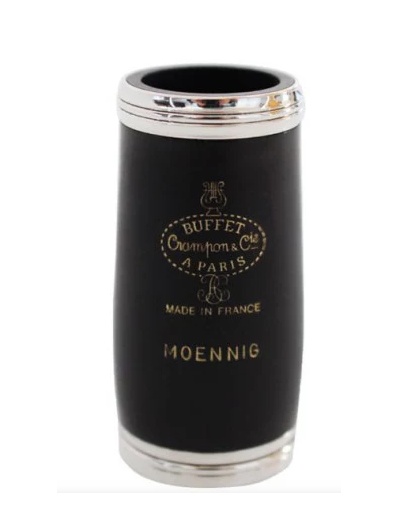
Buffet Moennig Prestige R13 Bb/A Clarinet Barrels
Brand: Buffet
The Moennig barrel is the most popular barrel used. Mr. Moennig's special tapered design improves the intonation of every clarinet. Barrel for Bb/A clarinets Unstained for Prestige R13 Bb clarinet Grenadilla wood with silver-plated ring manufactured in Paris The barrel has a changed conus and gets tighter downwards in order to get more resistance while playing and to facilitate holding the notes.
Category: Arts & Entertainment > Hobbies & Creative Arts > Musical Instrument & Orchestra Accessories > Woodwind Instrument Accessories > Clarinet Accessories > Clarinet Parts > Clarinet Barrels